Jakobsberg (Porta Westfalica)

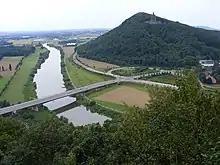
View from the Porta Bluff

About 150 m northwest of the Schlageter Monument on the western slopes of the Jakobsberg above a steep, southwest dipping crag is the Porta Bluff ("Porta Kanzel"), a natural observation platform.